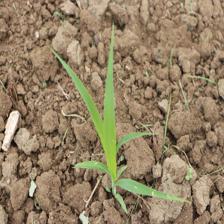
Label: Sorghum